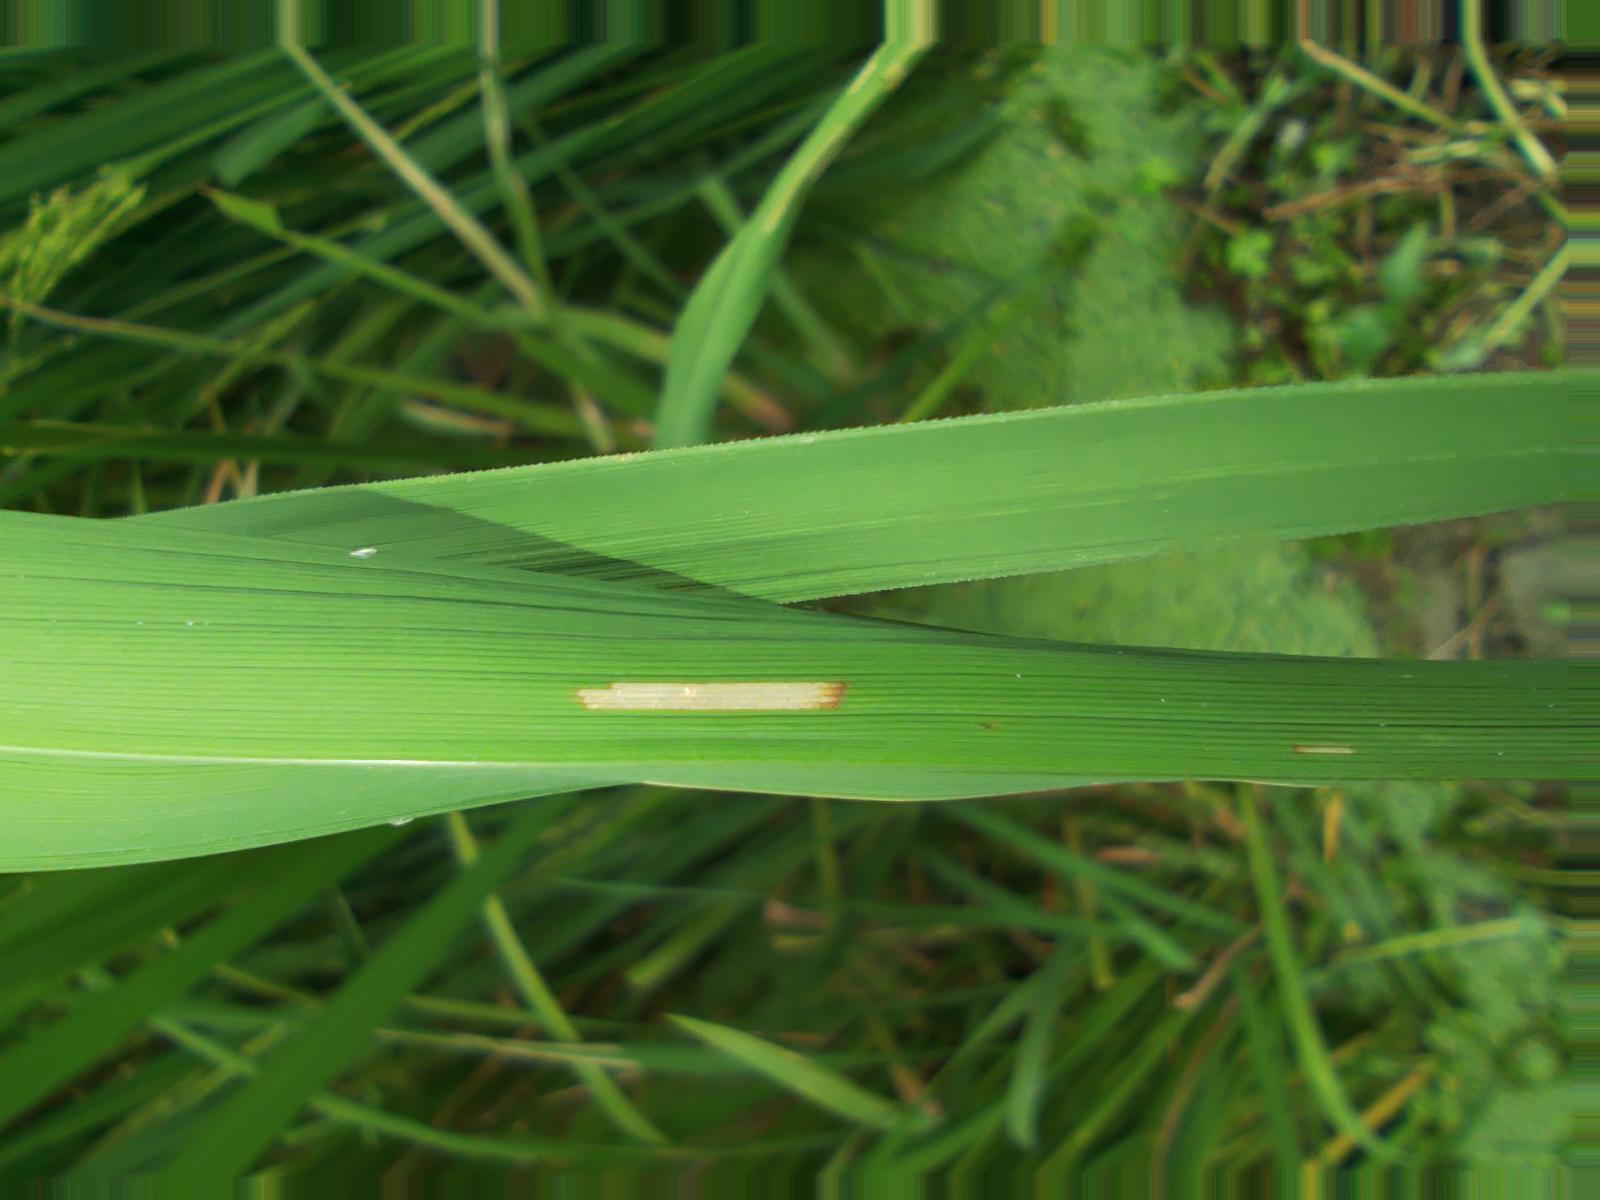
Nhãn: Sâu gai ( Hispa )